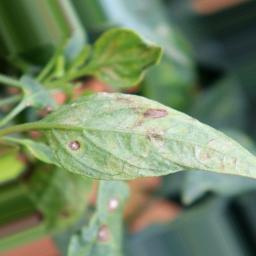
Label: cercospora